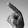
ASL letter: P